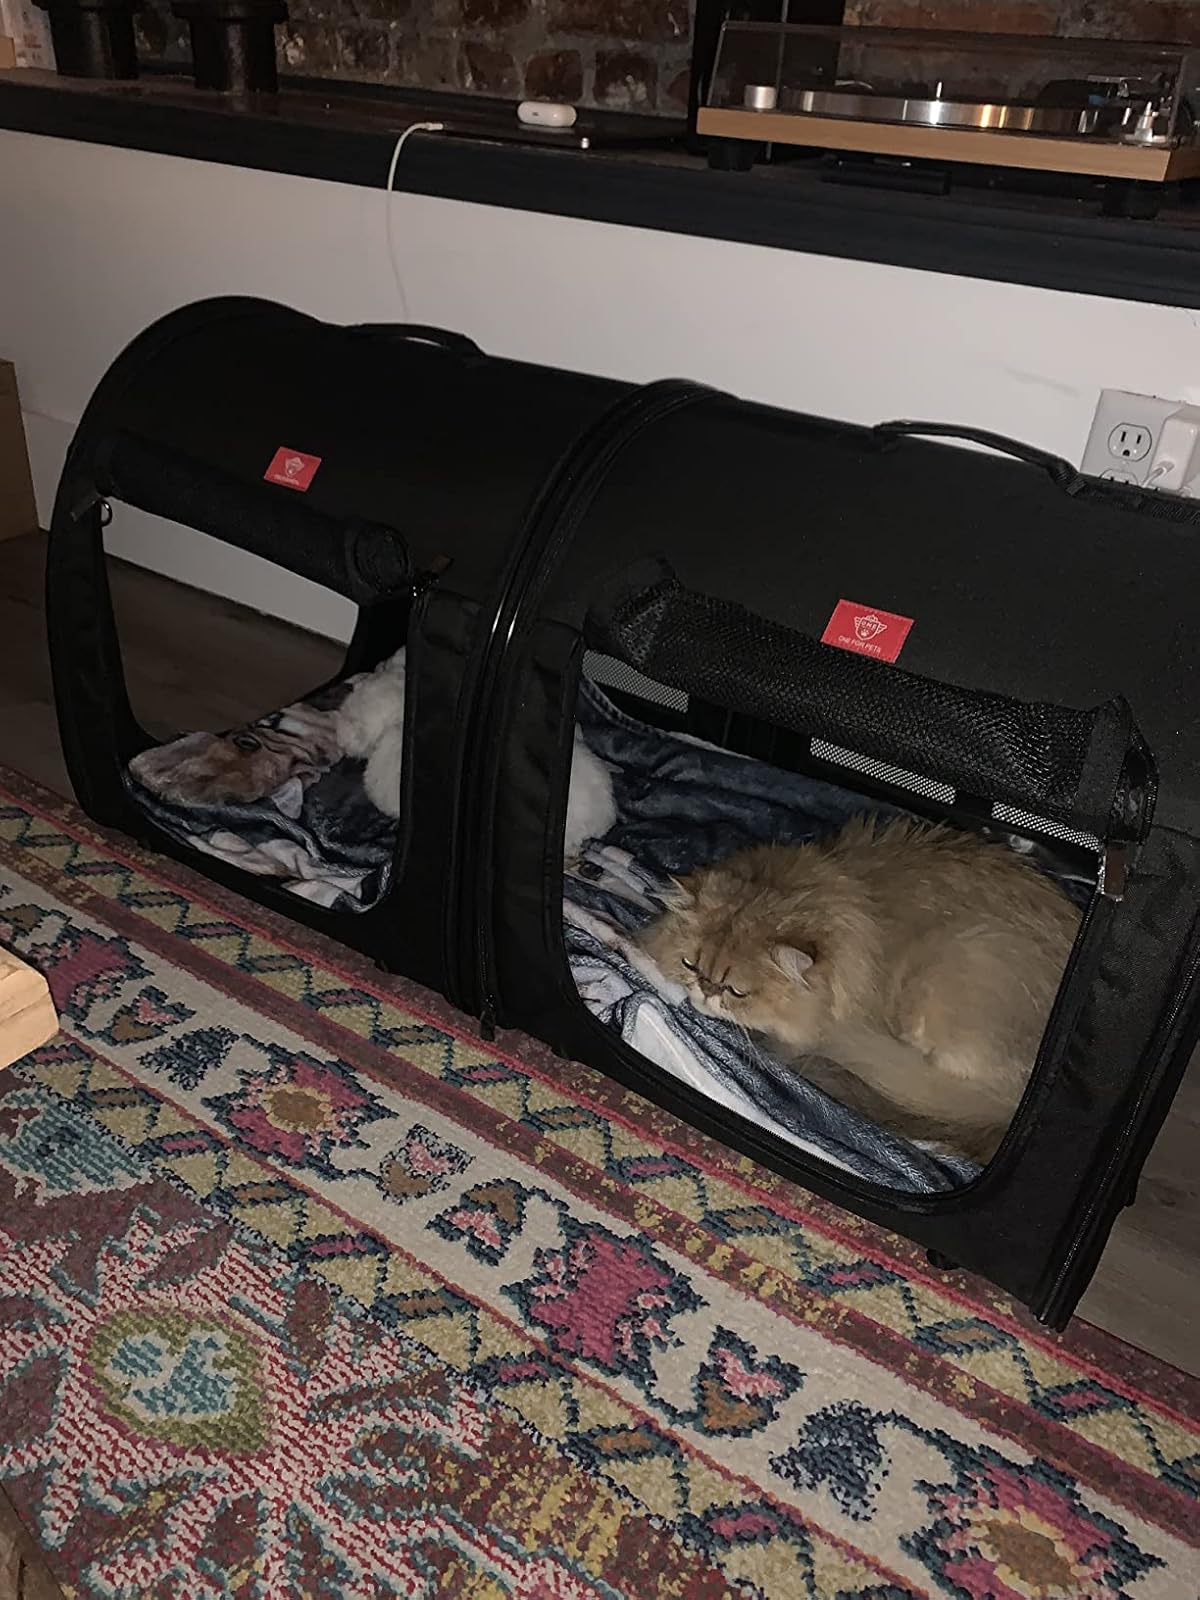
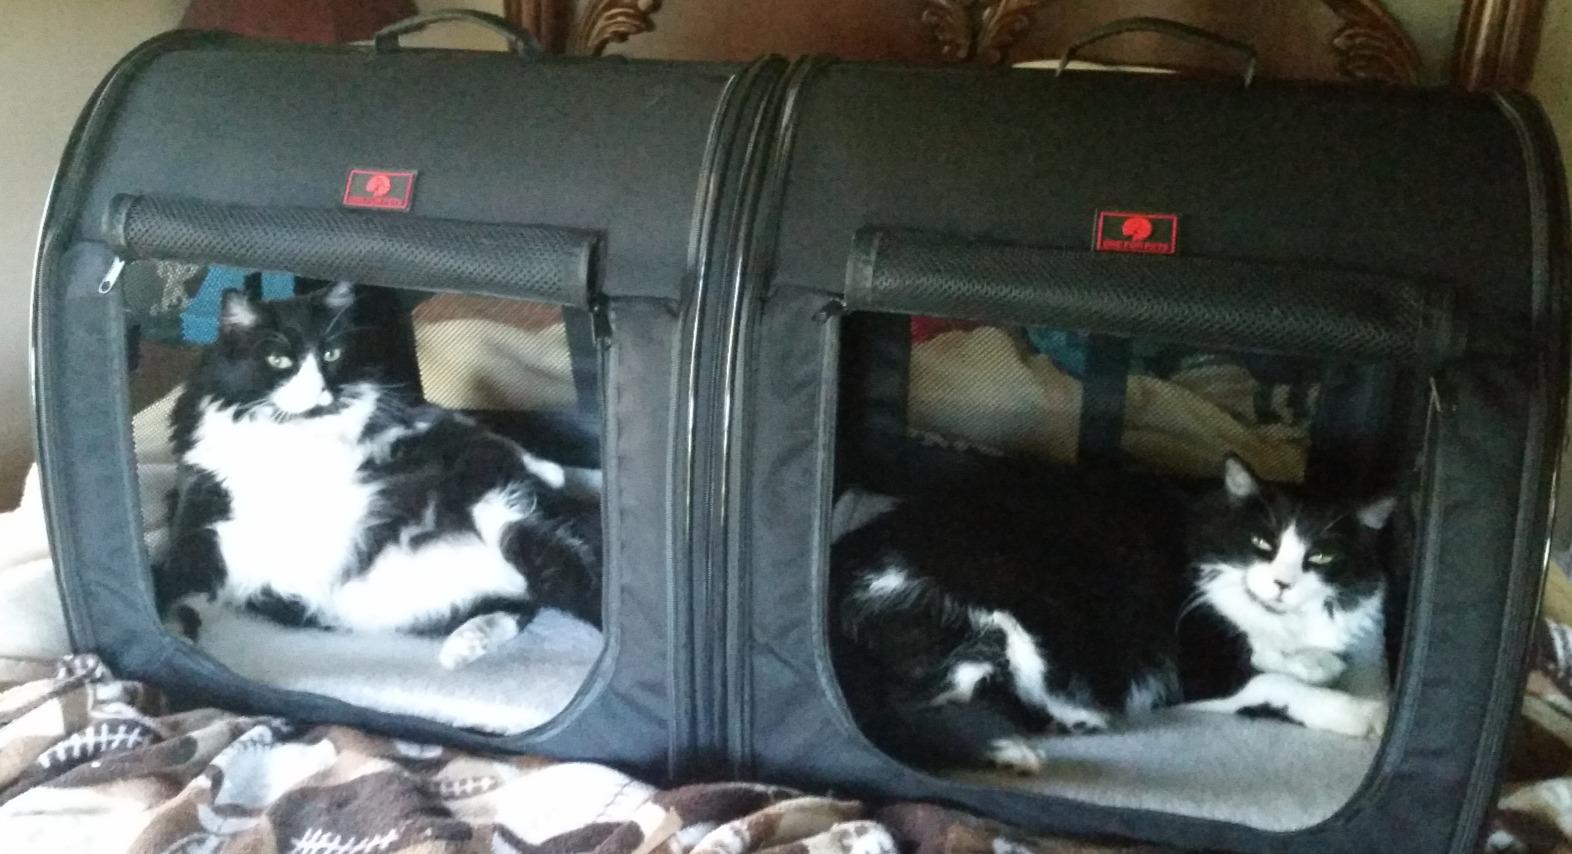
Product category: items_kennel
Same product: yes